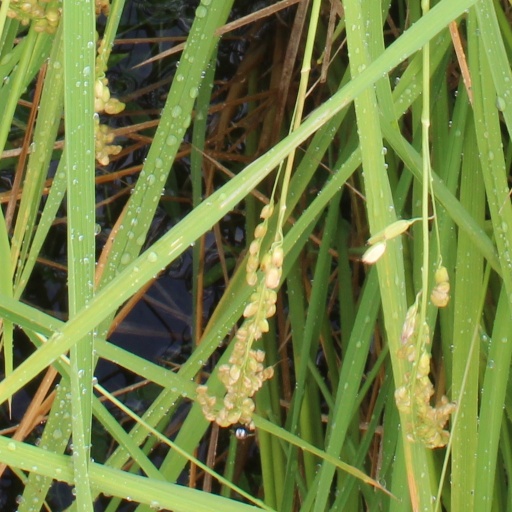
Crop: rice